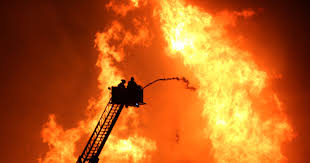
Label: urban_fire